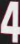
Number: 4